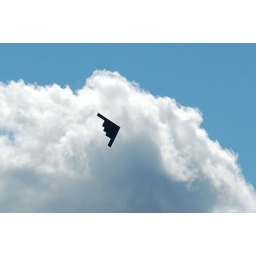
Big bat flying in the sky